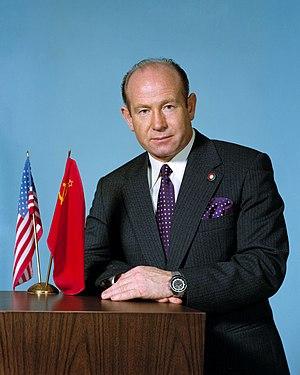
Alexeï Arkhipovitch Leonov, né le 30 mai 1934 à Listvianka et mort le 11 octobre 2019 à Moscou, est un cosmonaute soviétique.
Cette page présente une chronologie de l'année 2019 dans le domaine de l'astronomie.